WLKN

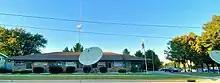
WLKN's studios in Manitowoc, shared with its four sister stations.

At the end of 2013, WLKN allowed a new Two Rivers-licensed station, WEMP (98.9), to undergo a one-day program test authority period using their studios and transmitter in order to maintain the license. This arrangement eventually had WEMP launch full operations in December 2014, using the WLKN tower to host their transmitter, along with leasing studio space in the basement of WLKN's facility and access to WLKN's post office box to launch the station with their assistance. WEMP was run by its owner, Mark Heller until he sold the station in August 2015 to Seehafer, and the operations for the station were moved to the WOMT/WQTC facilities on Mangin Street in Manitowoc. Seehafer also purchased WCUB and WLTU-FM, after closing on the WEMP purchase. WLKN's operations were moved to the Mangin facility in November 2016, ending 30 years of operation direct from Cleveland.